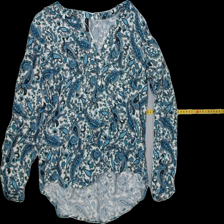
View: front
Type: Blouse
Category: Ladies
Brand: Not Applicable
Colors: Multicolor
Material: 100%viscose
Pattern: Floral print
Trend: No trend
Stains: No
Price range: <50
Recommended usage: Reuse